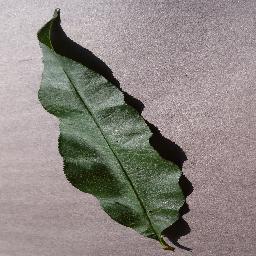
Label: Peach___healthy